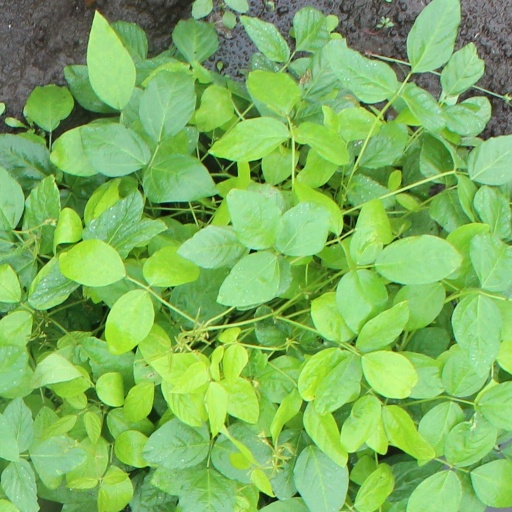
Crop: soybean